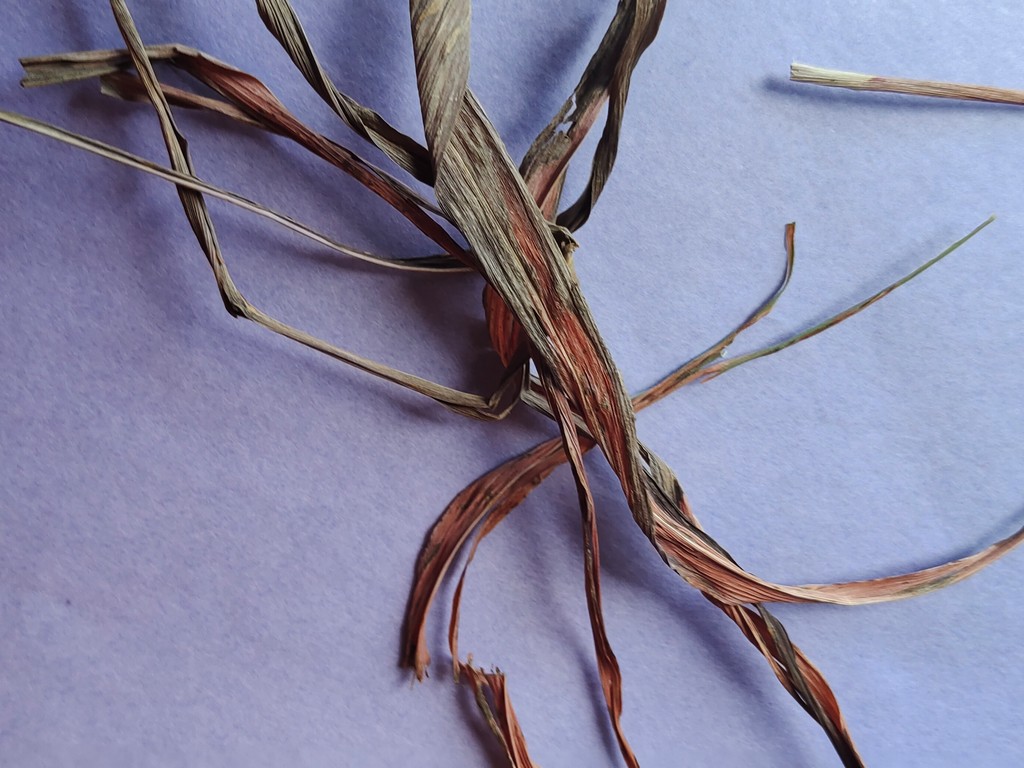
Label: Dried